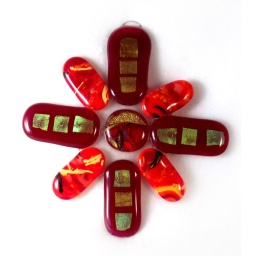
fused glass window art by Mad Margie